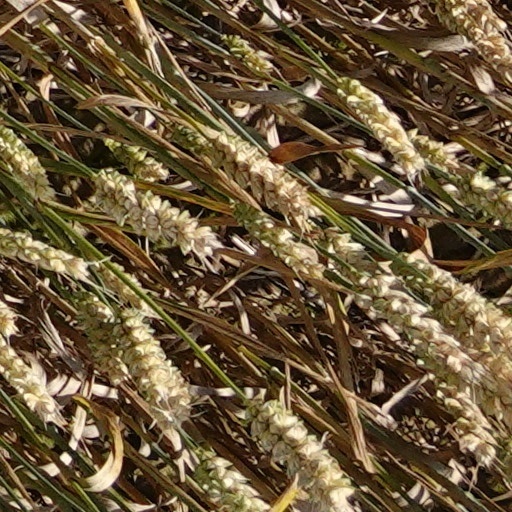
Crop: wheat